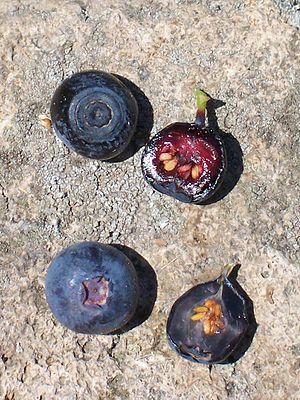
Les myrtilles sont des fruits rouges produits par diverses espèces du genre Vaccinium. Ce sont de petites baies de couleur bleu-violacé à la saveur douce et légèrement sucrée.
La myrtille des marais ou airelle des marais est un sous-arbrisseau large de 30 à 80 cm de la famille des Ericaceae. On le trouve dans les tourbières, les landes, les pentes rocheuses subalpines et les bois humides des montagnes circumboréales, entre 500 à 3 000 m d'altitude.